Åbenrå 26

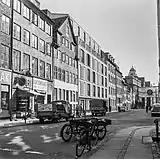
The building viewed to the left in 1961

No. 26 and the adjacent property at No. 2830 were in the 1960s owned by the University of Copenhagen. In September 1971, it was squatted by 30 members of the Redstockings Movement. No. 26 was subsequently converted into a women's house while No. 28-30 was used as housing for women. The buildings were next year acquired by the Ministry of Culture with the intention of later using it for an extension of the Museum of Musical History at No. 3234. The Redstockings were given a temporary rent-free lease on the property. In spring 1975, the Redstockings' lease was terminated with effect from 15 February 1976. Their activities were moved to the former Kofoed's School on Prinsessegade in Christianshavn. Åbenrå 27 was together with No. 28-30 then taken over by the Museum of Musical History. The museum moved out of the premises in 2014.